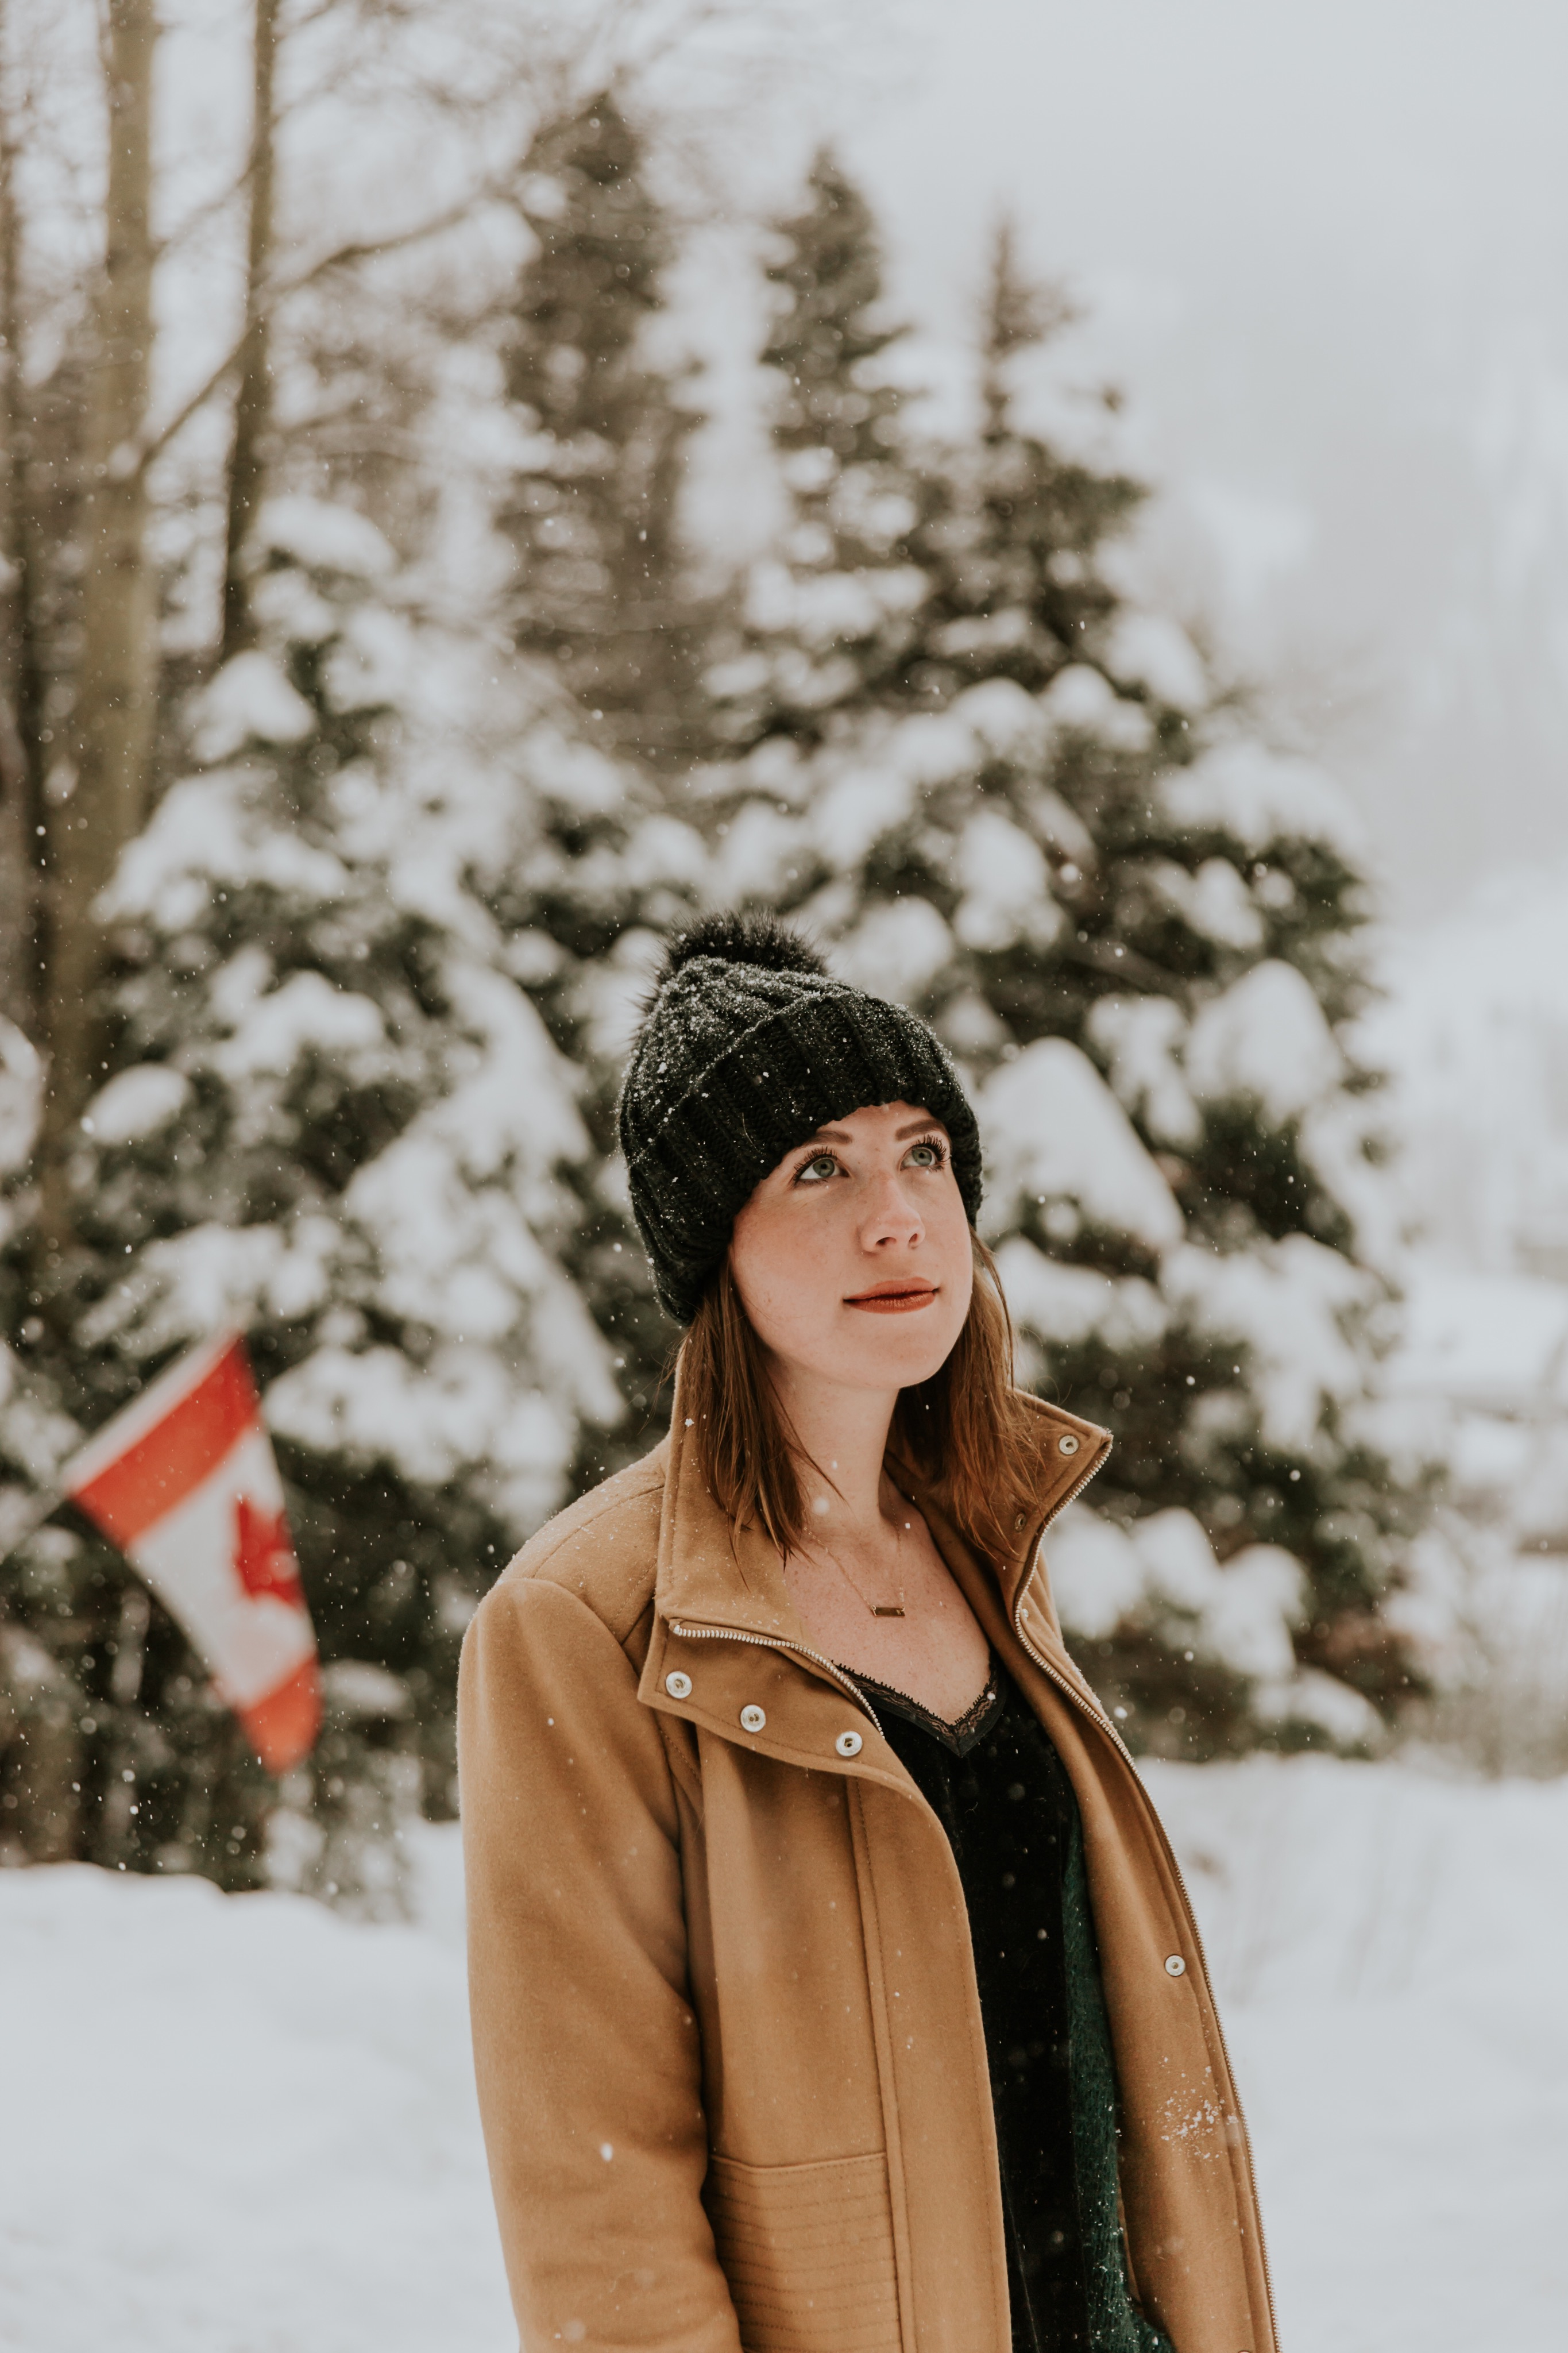
snow, winter, girl, woman, female, model, spring, weather, hat, fashion, clothing, lady, season, beanie, dress, footwear, photograph, beauty, photo shoot